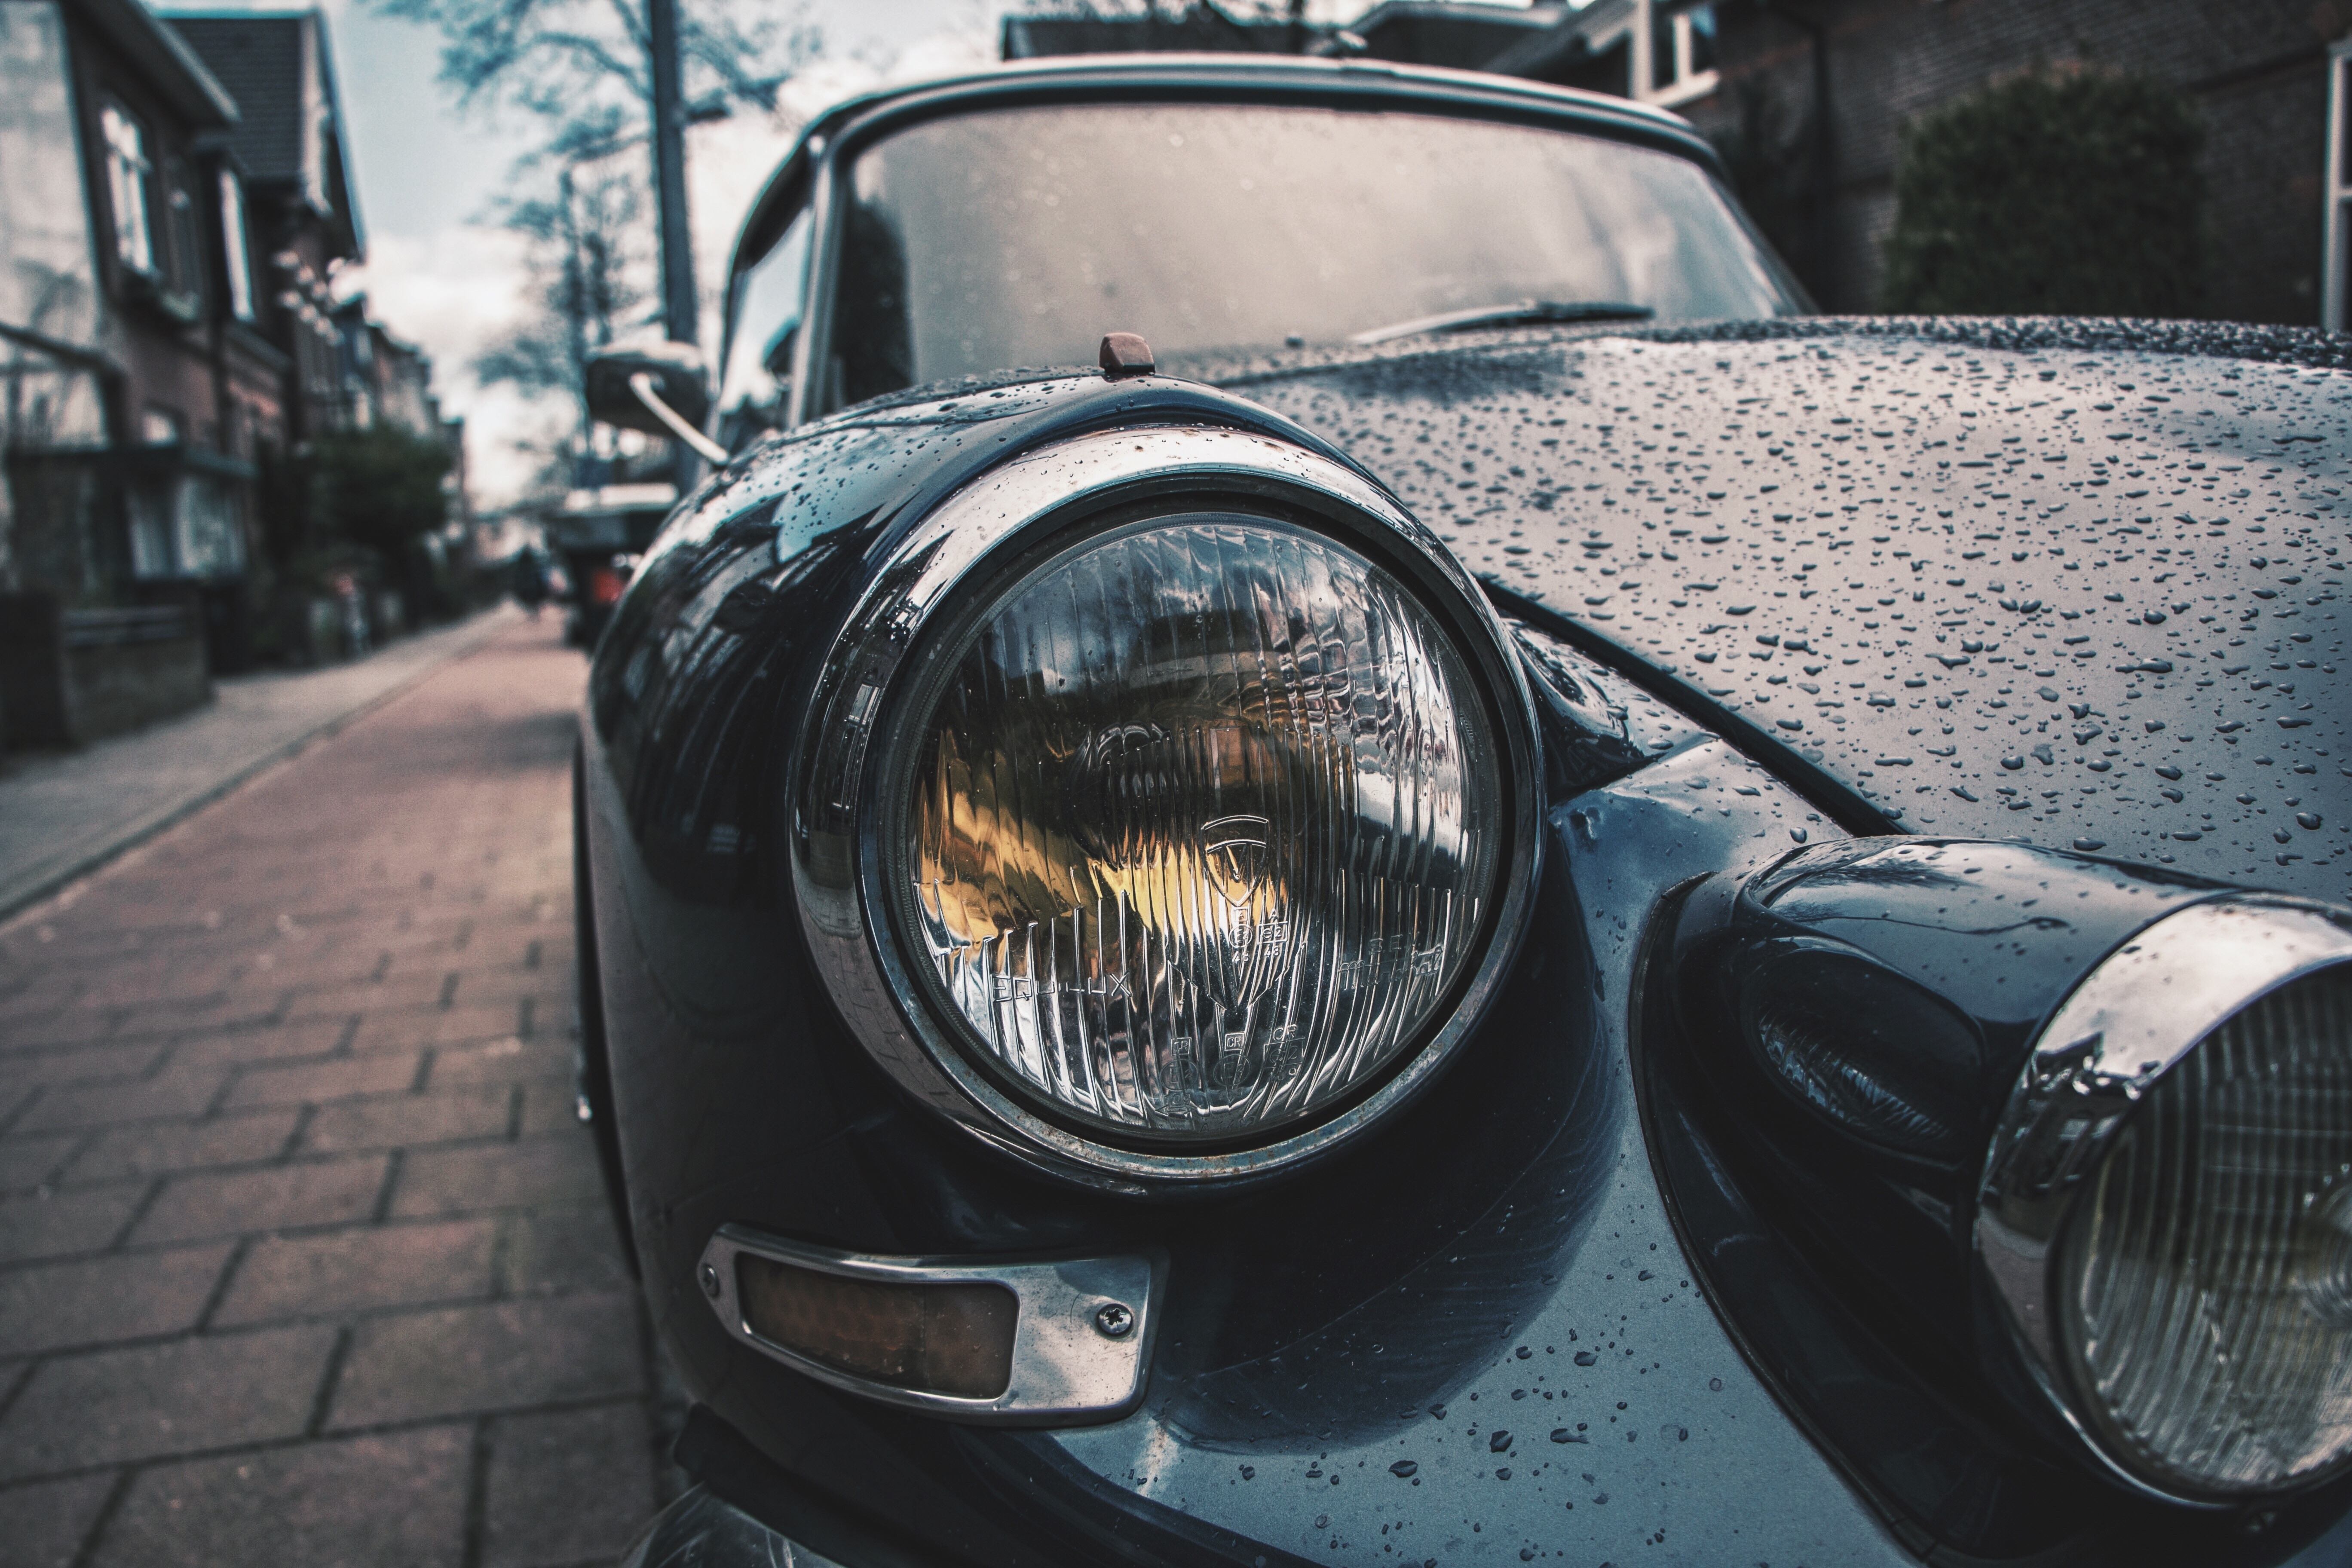
technology, car, vintage, wheel, automobile, old, vehicle, nostalgia, headlight, classic car, sports car, motor vehicle, vintage car, headlamp, chrome, design, mini, style, front, detail, shiny, land vehicle, volkswagen beetle, automobile make, automotive exterior, compact car, automotive design, luxury vehicle, subcompact car